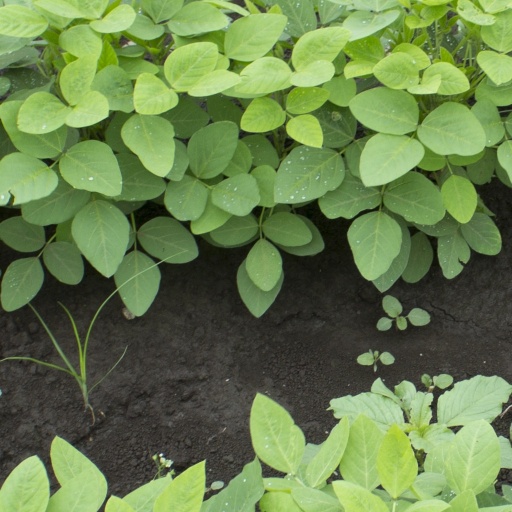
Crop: soybean